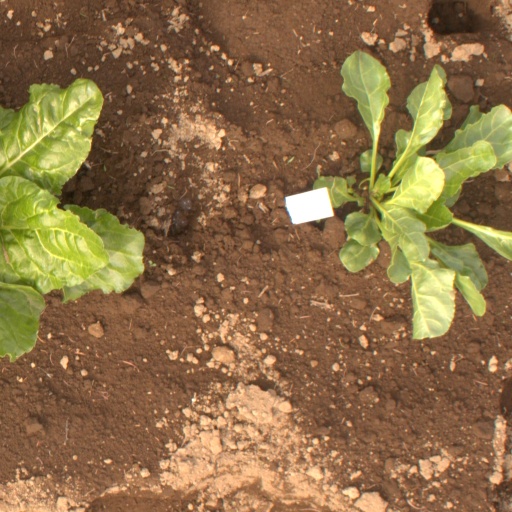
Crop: sugar beet